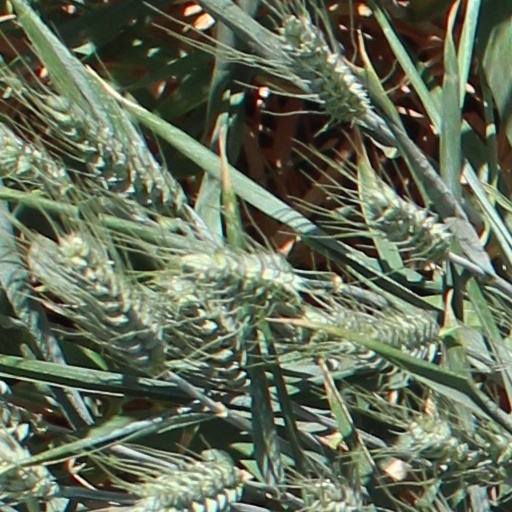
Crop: wheat